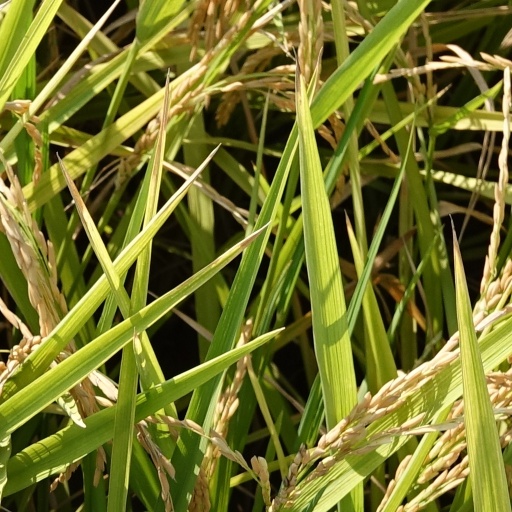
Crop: rice